Kiefer Sutherland

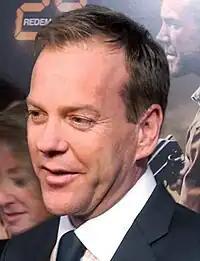
Sutherland in 2008

Sutherland played Det. Clay Bryce in the American action thriller television series "The Fugitive", which premiered on August 3, 2020. He also starred as lead role John Weir in the 2023 Paramount+ thriller show "Rabbit Hole". In the 2023 film "The Caine Mutiny Court-Martial", based on the two-act play of the same name, Sutherland played the role of Lieutenant Commander Phillip Queeg, the part portrayed by Humphrey Bogart in the 1954 film adaptation. "The Caine Mutiny Court-Martial", directed by William Friedkin, premiered in September 2023 at the 80th Venice International Film Festival where it screened out of competition. The film is Friedkin's sole posthumous work, the director having died on August 7 of the same year. Brian Tallerico of RogerEbert.com praised Sutherland for bringing "unique energy" to the role, describing his performance as "one of the best acting turns of his career." Total Film have also praised his performance, writing Sutherland delivers "some of the best work of his career here. He's only briefly in the film, and yet he makes every second count, fidgeting with his hands and spitting his lines as if certain words pain him. He makes Queeg a complex, complicated man, not just a stock villain."